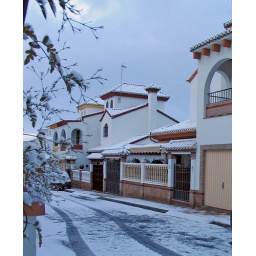
The tracks left by the newspaper van